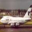
Label: airplane